Thellavarithe Guruvaram

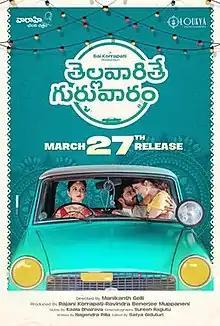
Theatrical Release Poster

Thellavarithe Guruvaram is a 2021 Indian Telugu-language romantic comedy film written by Nagendra Pilla and directed by Manikanth Gelli and jointly produced by Rajani Korrapati and Ravindra Benerjee Muppaneni under the banners of Vaaraahi Chalana Chitram and Loukya Entertainments. The film features Sri Simha, Chitra Shukla and Misha Narang in the lead roles. The film was dubbed into Tamil as "Vidinjaa Viyazhakizhamai".